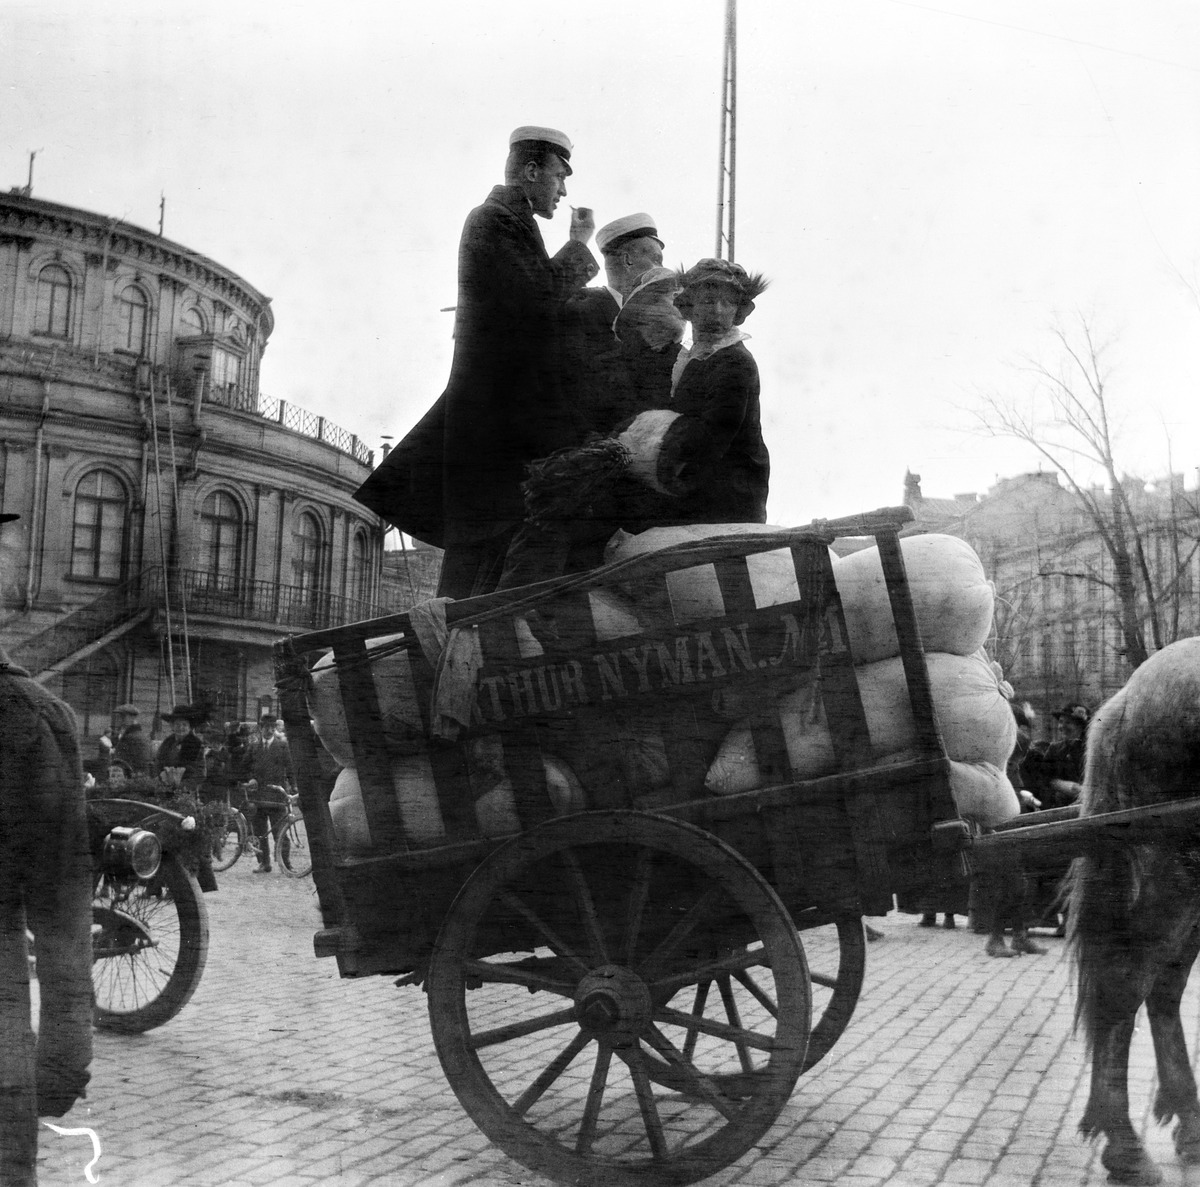
Vapun viettoa Pohjois Esplanaadikadulla
sisällön kuvaus: Vapun viettoa Pohjois Esplanaadikadulla.  Taustalla Svenska Teatern. mustavalkoinen
Kuvaaja: Timiriasew, Ivan, valokuvaaja
Ajankohta: kuvausaika 1910 -luku
Paikka: Suomi, Uusimaa, Helsinki, Kaartinkaupunki Helsinki, Pohjoisesplanadi
Aiheet: Svenska Teatern, vuotuisjuhlat vappu, ylioppilaat, kuormat, hevosajoneuvot, julkiset rakennukset teatterirakennukset